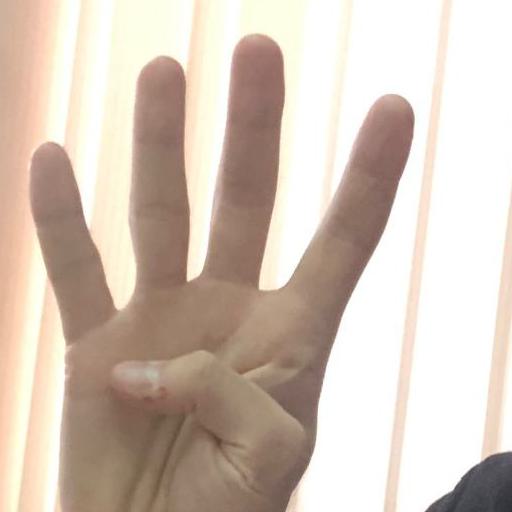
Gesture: four